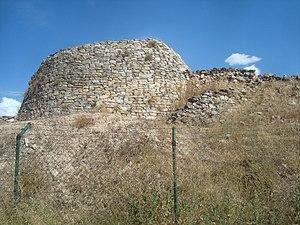
Les Ilercavons étaient un peuple ibérique qui occupaient le territoire du bassin de l'Èbre dans les provinces de Castellon et Tarragone en Espagne. Ils sont notés à partir du troisième siècle avant J.-C. et ils sont nommés à plusieurs reprises par les historiens anciens qui racontent l'histoire de l'arrivée des Romains à la péninsule. L'Ilercavonie est encore nommée dans les documents médiévaux.